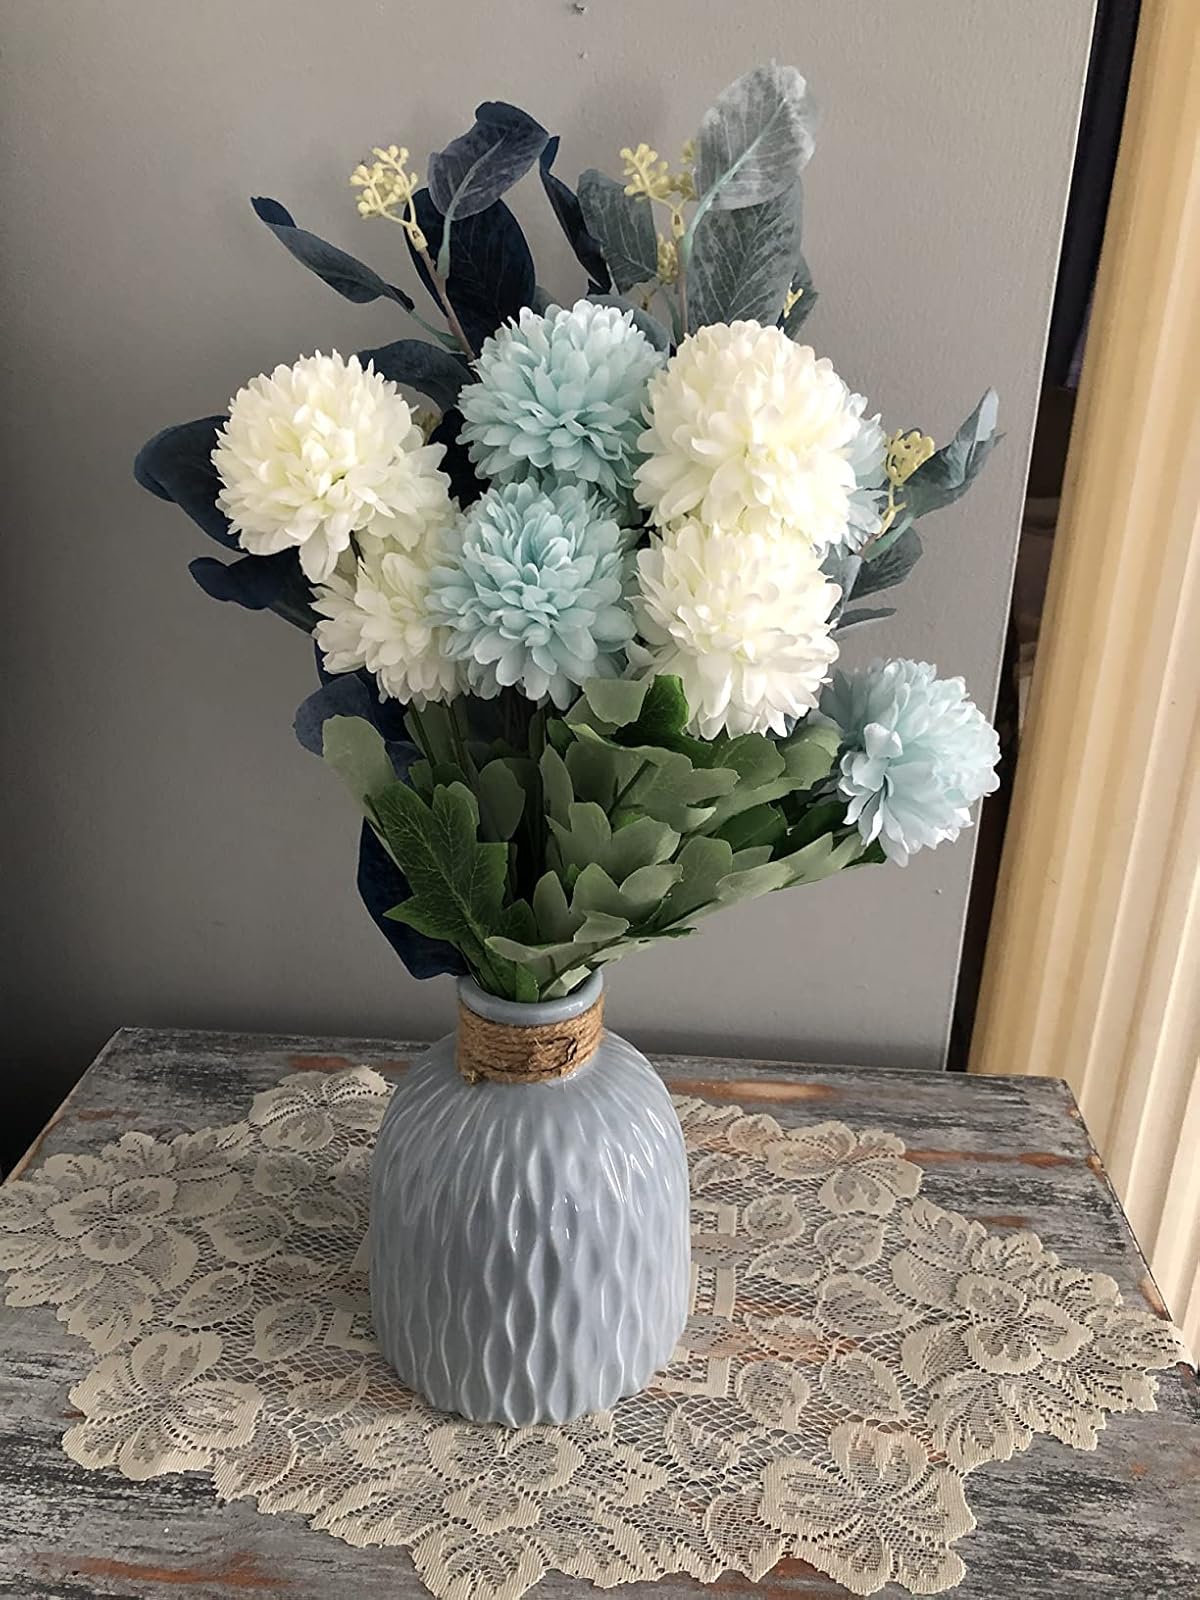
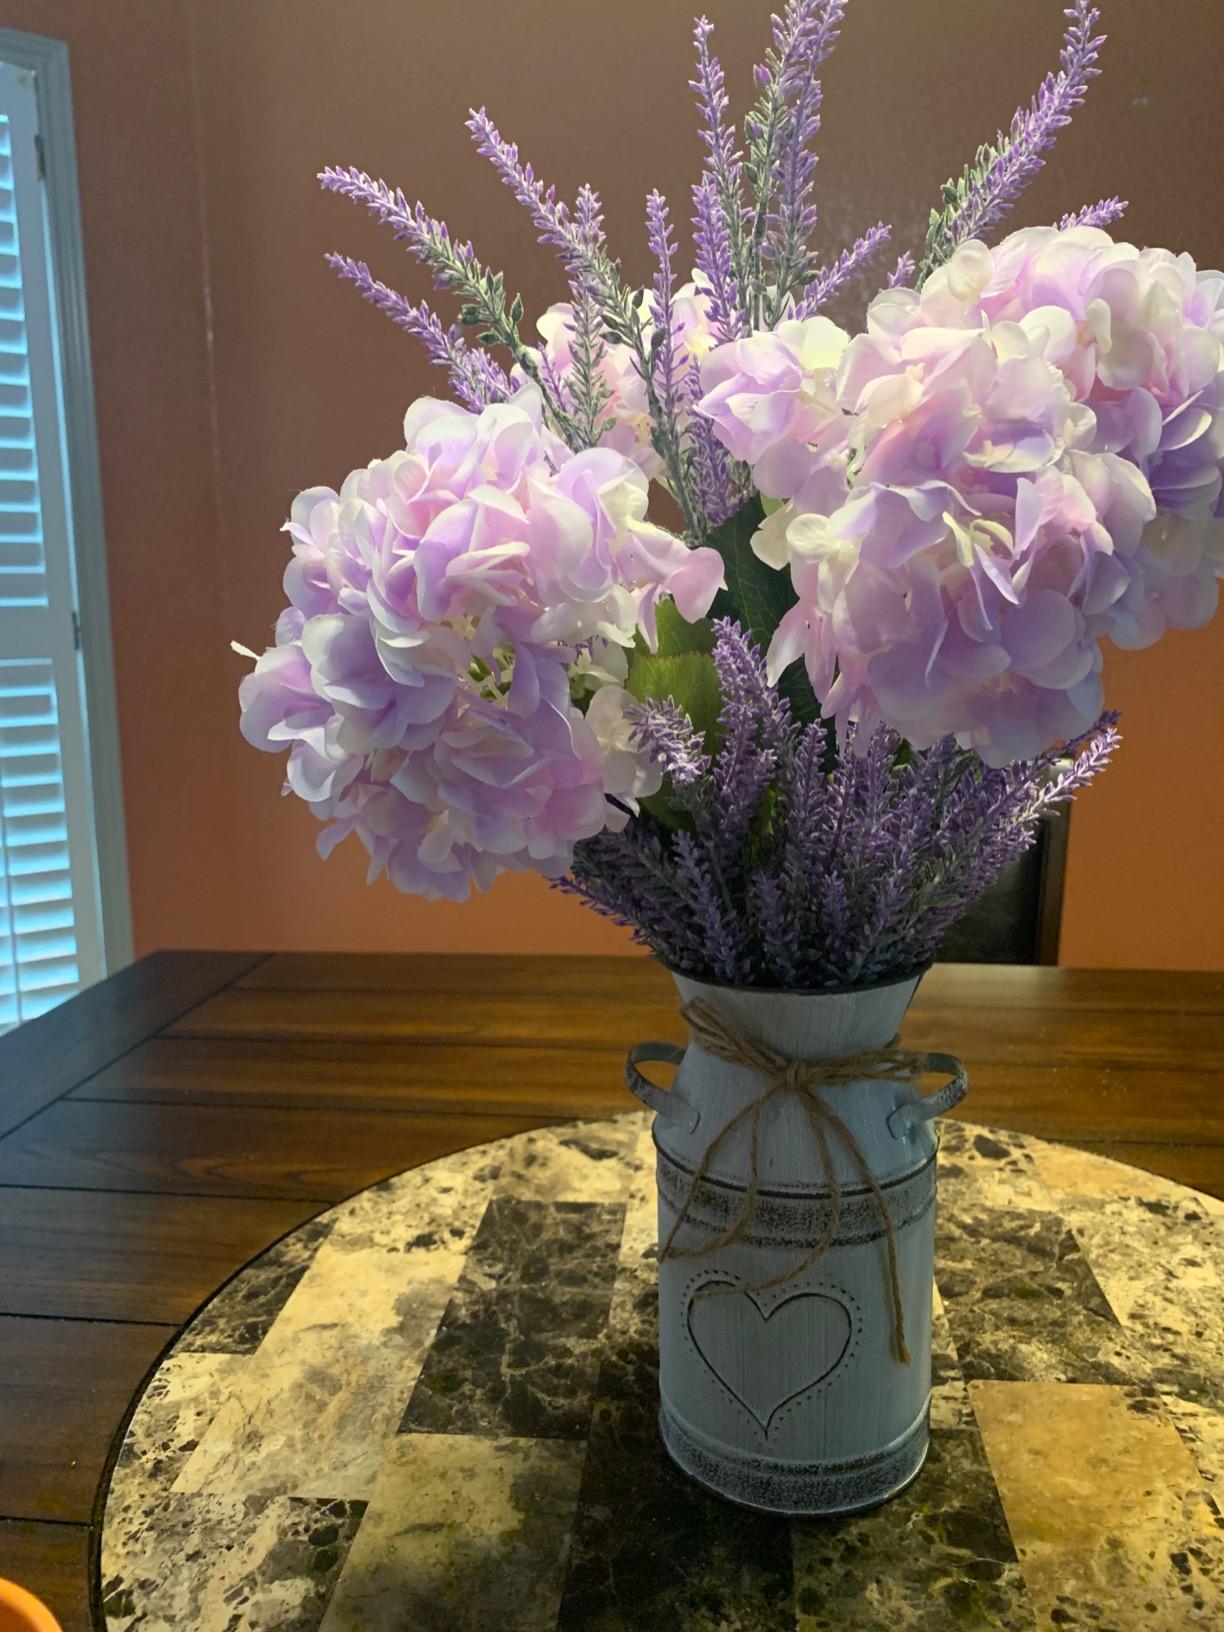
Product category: vase
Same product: no